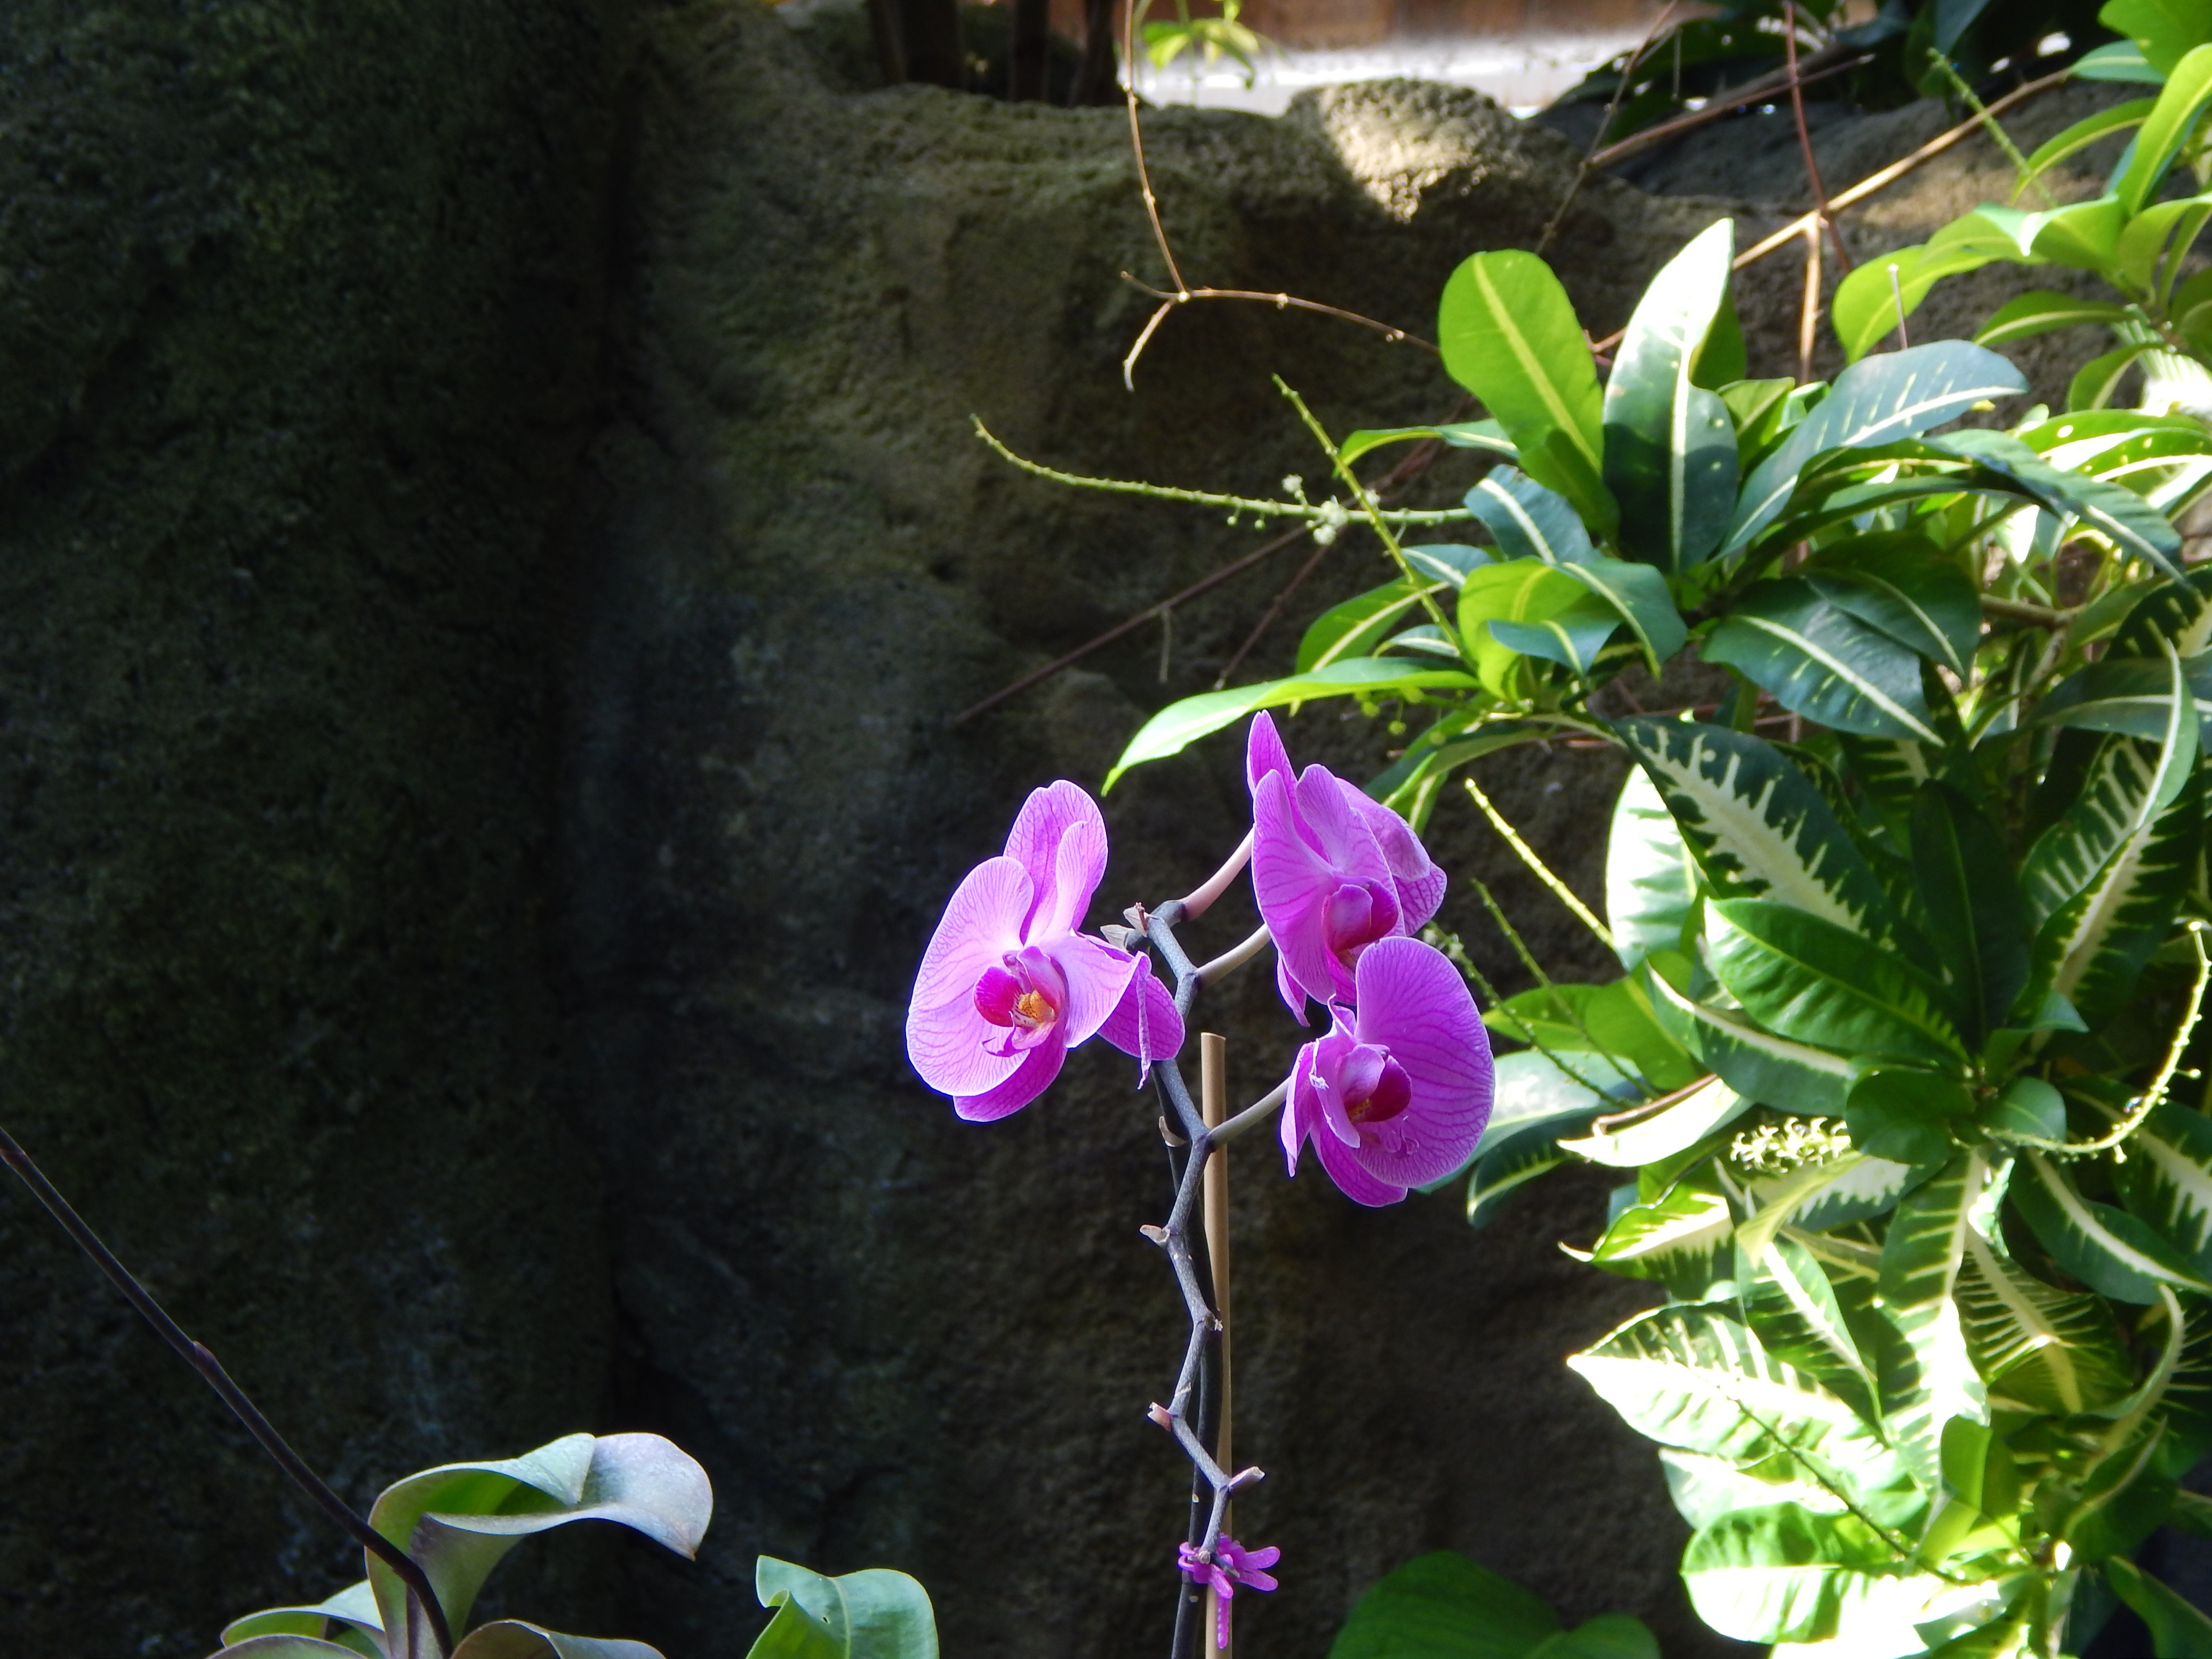
nature, plant, leaf, flower, purple, petal, spring, green, jungle, peace, botany, garden, flora, botanical, life, orchid, wildflower, flowers, lovely, vibrant, orchids, flowering plant, purple orchid, land plant